Patrimonium (project)

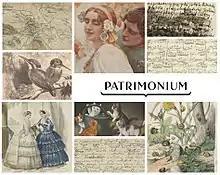
A collage of objects digitized within Patrimonium along with the project's logo

Patrimonium (full name Patrimonium – the digitalization and release of Polish national heritage from the collections of the National and Jagiellonian libraries) is a 3-year (2017–2020) project of digitization whose main aim is to provide wide and free access to the most valuable and oldest Polish written sources from the two largest libraries in Poland (the National Library and the Jagiellonian Library).